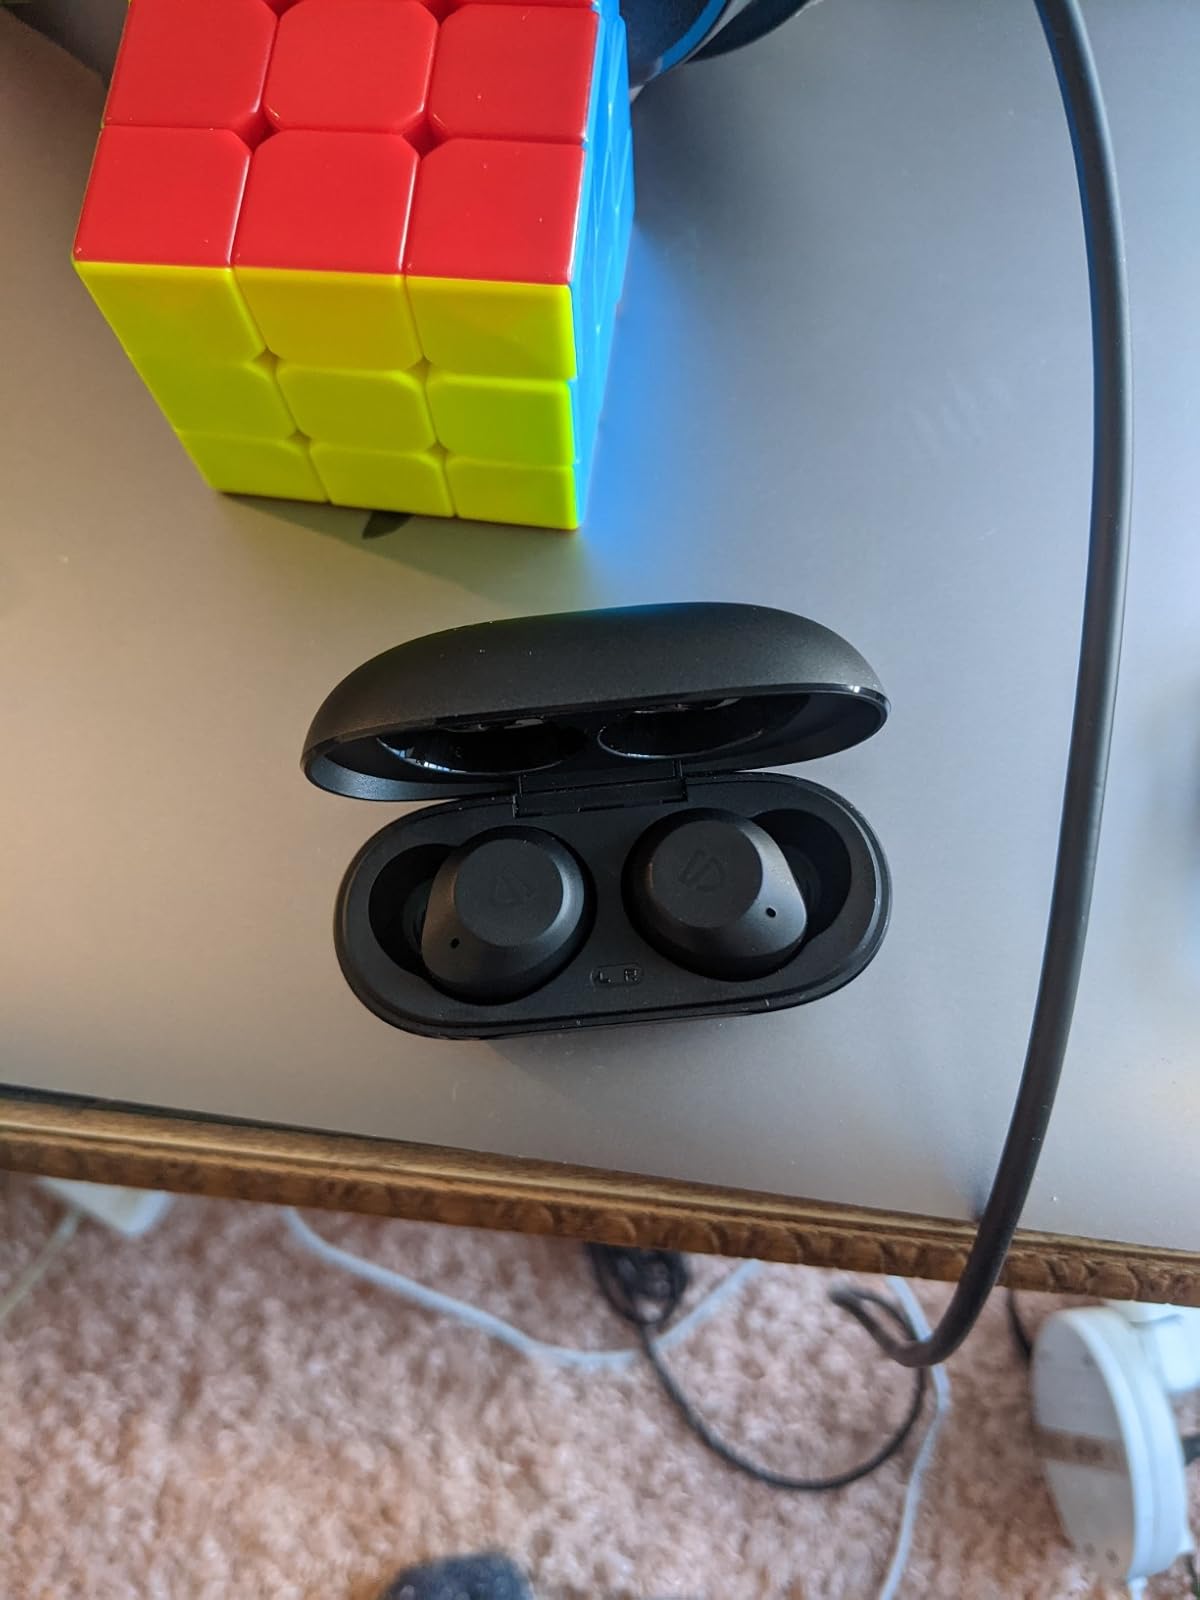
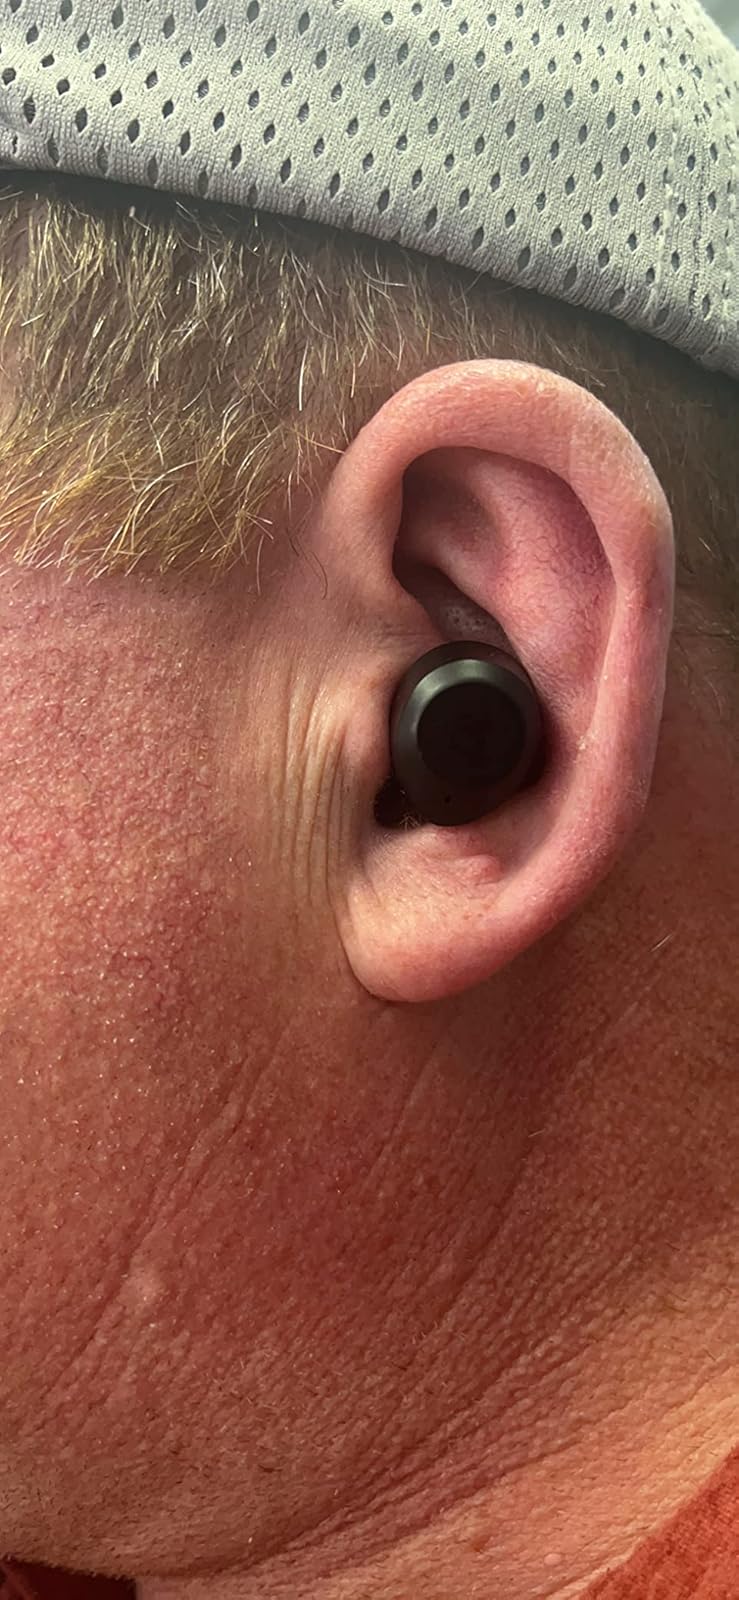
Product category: earbuds
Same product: yes